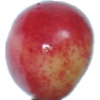
Label: cherry_rainier